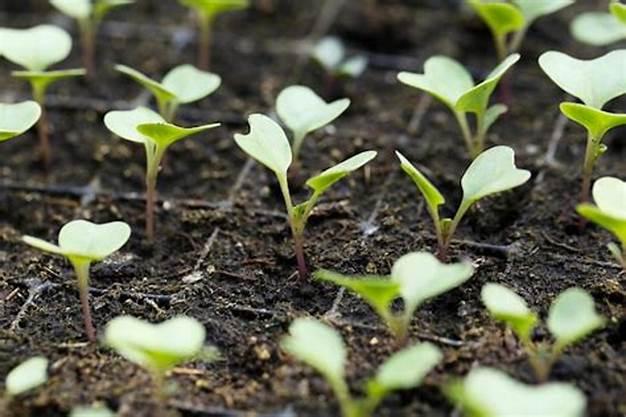
Miche iliyoanza kumea na kustawi vizuri baada ya kupandwa kwa mbegu zilizo bora na kufanyiwa utafiti kitaalamu katika shamba lenye udongo wenye rutuba na hivyo kuleta mafanikio yenye tija kwa wakulima.